Karma (American TV series)

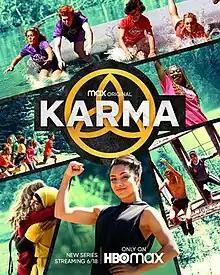

Karma is an American competitive children's television series hosted by Michelle Khare. It premiered on HBO Max on June 18, 2020. For unknown reasons, the show was taken down from HBO Max on September 1, 2020, and now is not currently available to view.